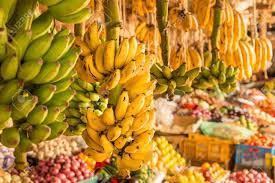
Migomba kadhaa ya ndizi yanaonekana kuning'inia kutoka kwenye paa. Mengine ni ya rangi ya kijani huku wenzao wakiwa wa njano. Chini kunao aina tofauti za matunda kama vile maembe, machungwa na kadhalika.